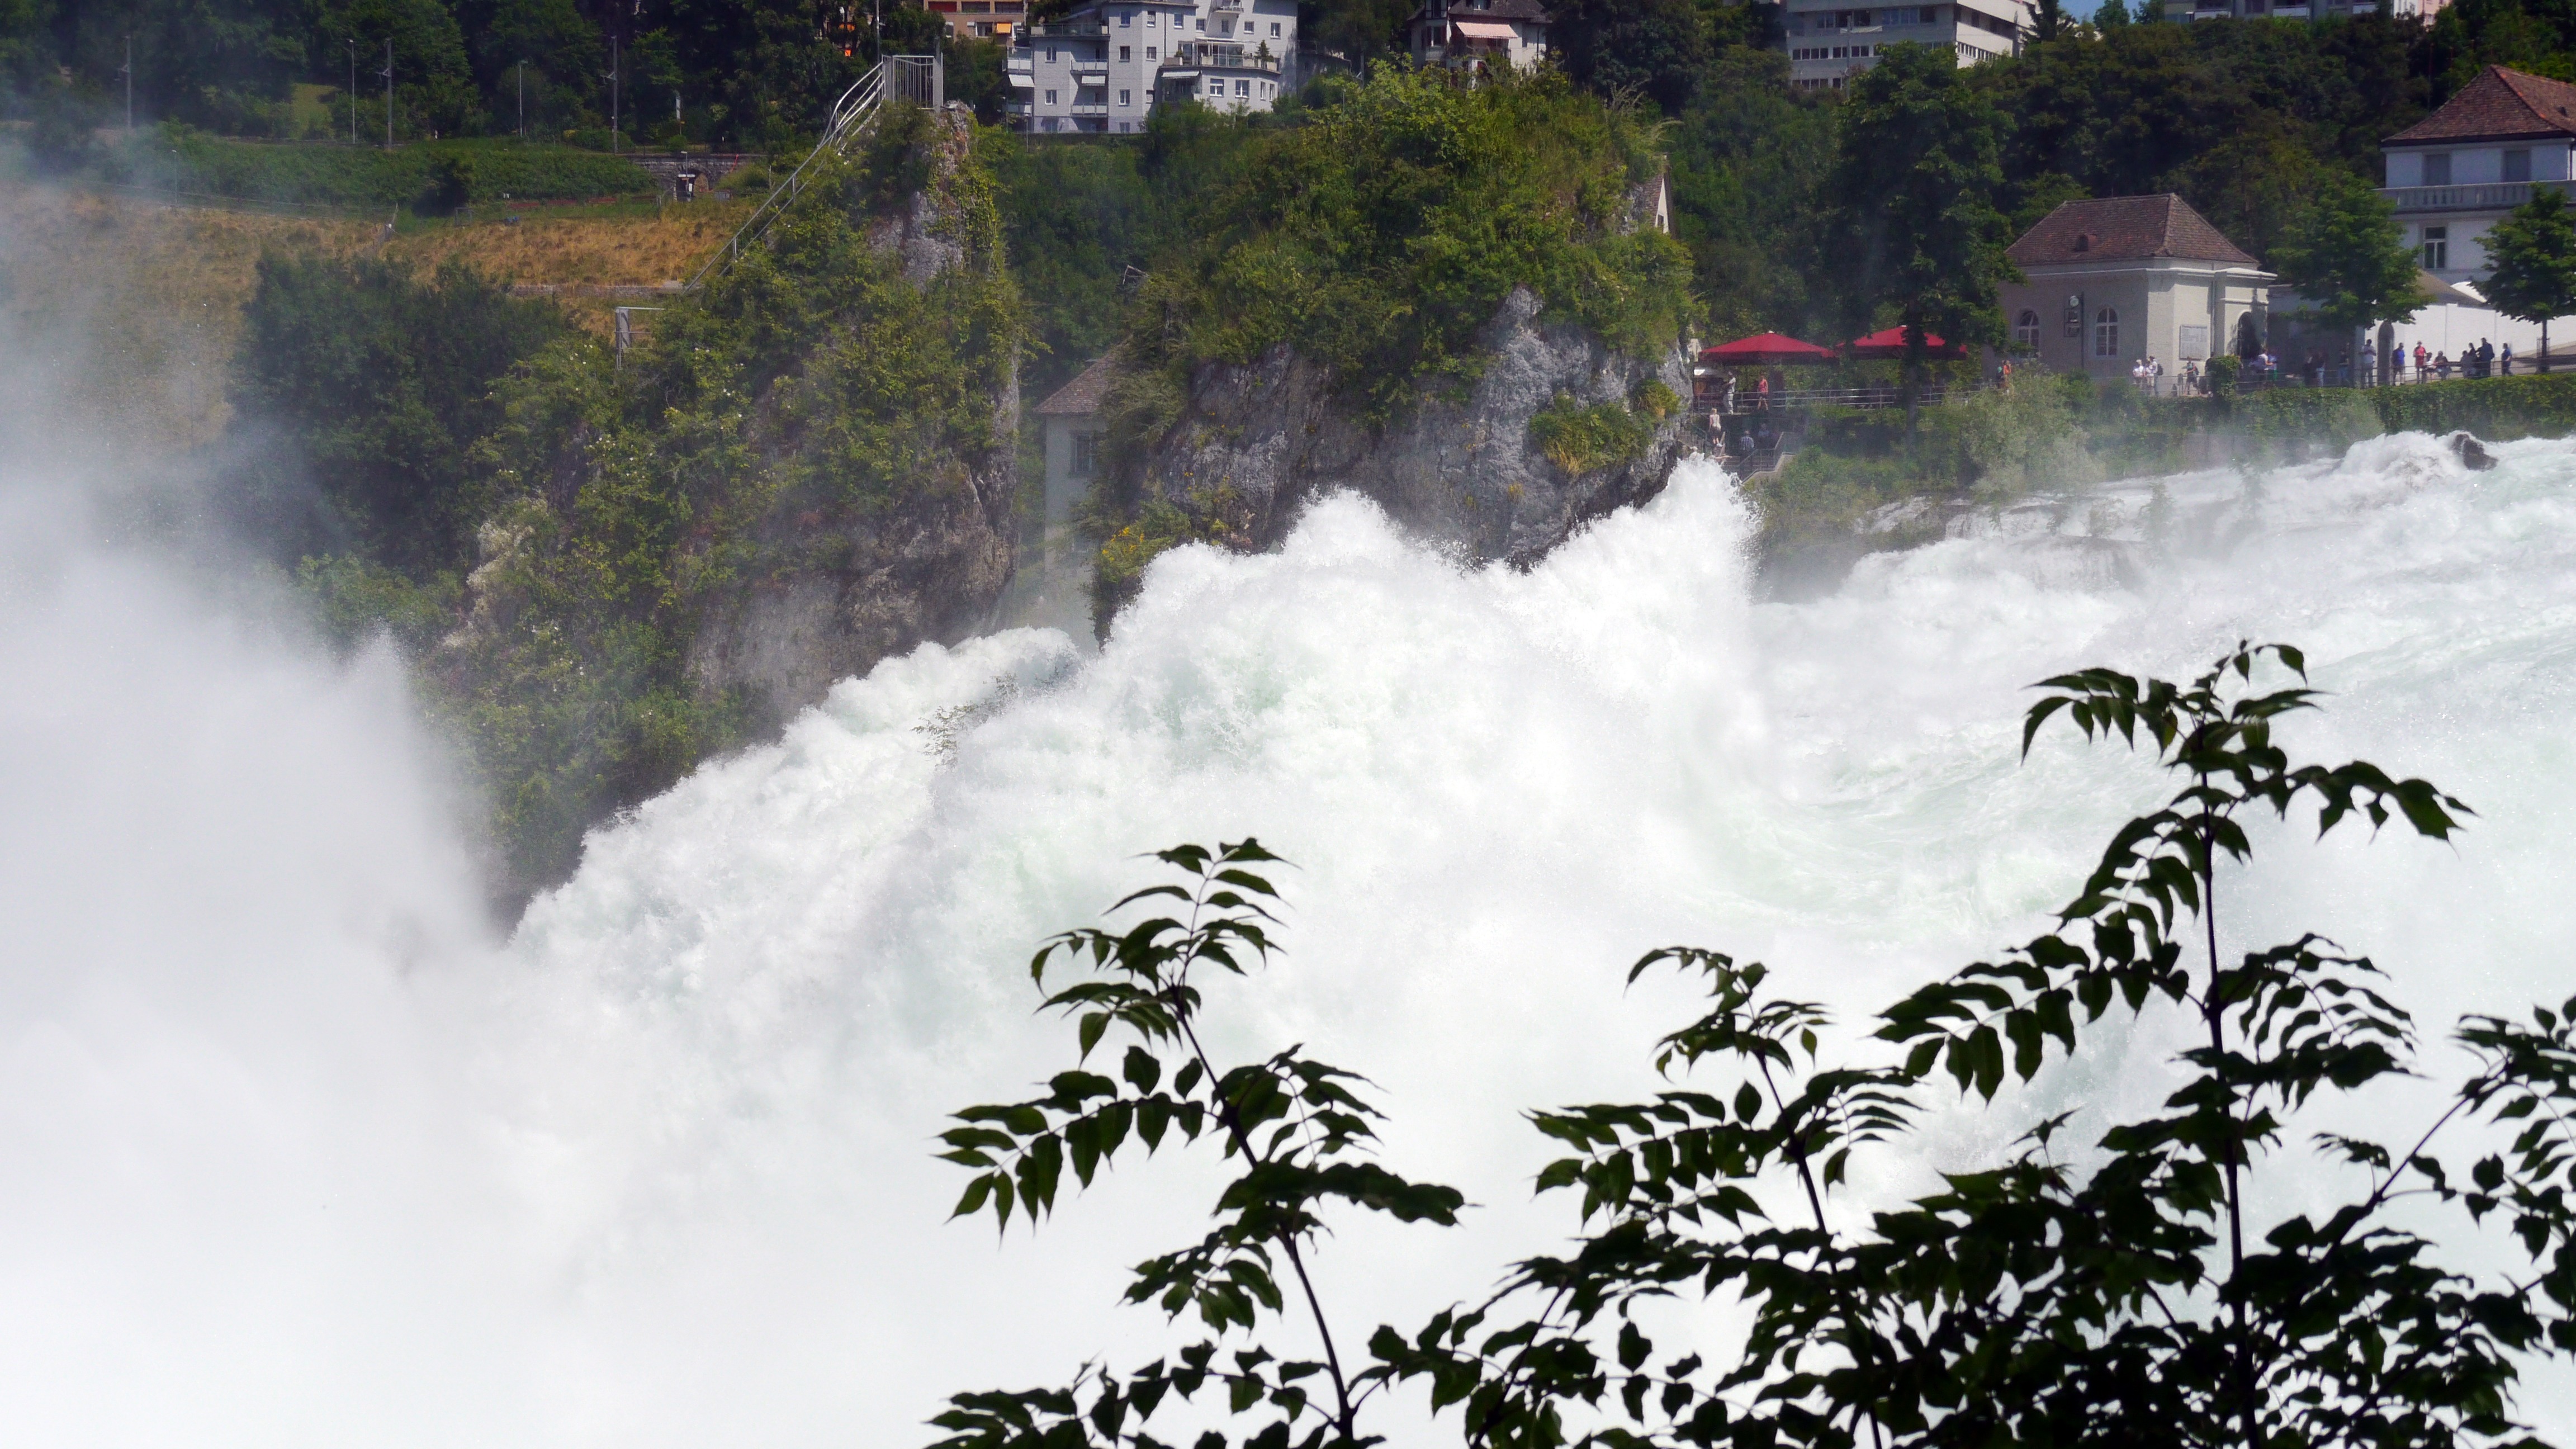
tree, water, waterfall, flower, weather, switzerland, water feature, rhine, schaffhausen, atmospheric phenomenon, geological phenomenon